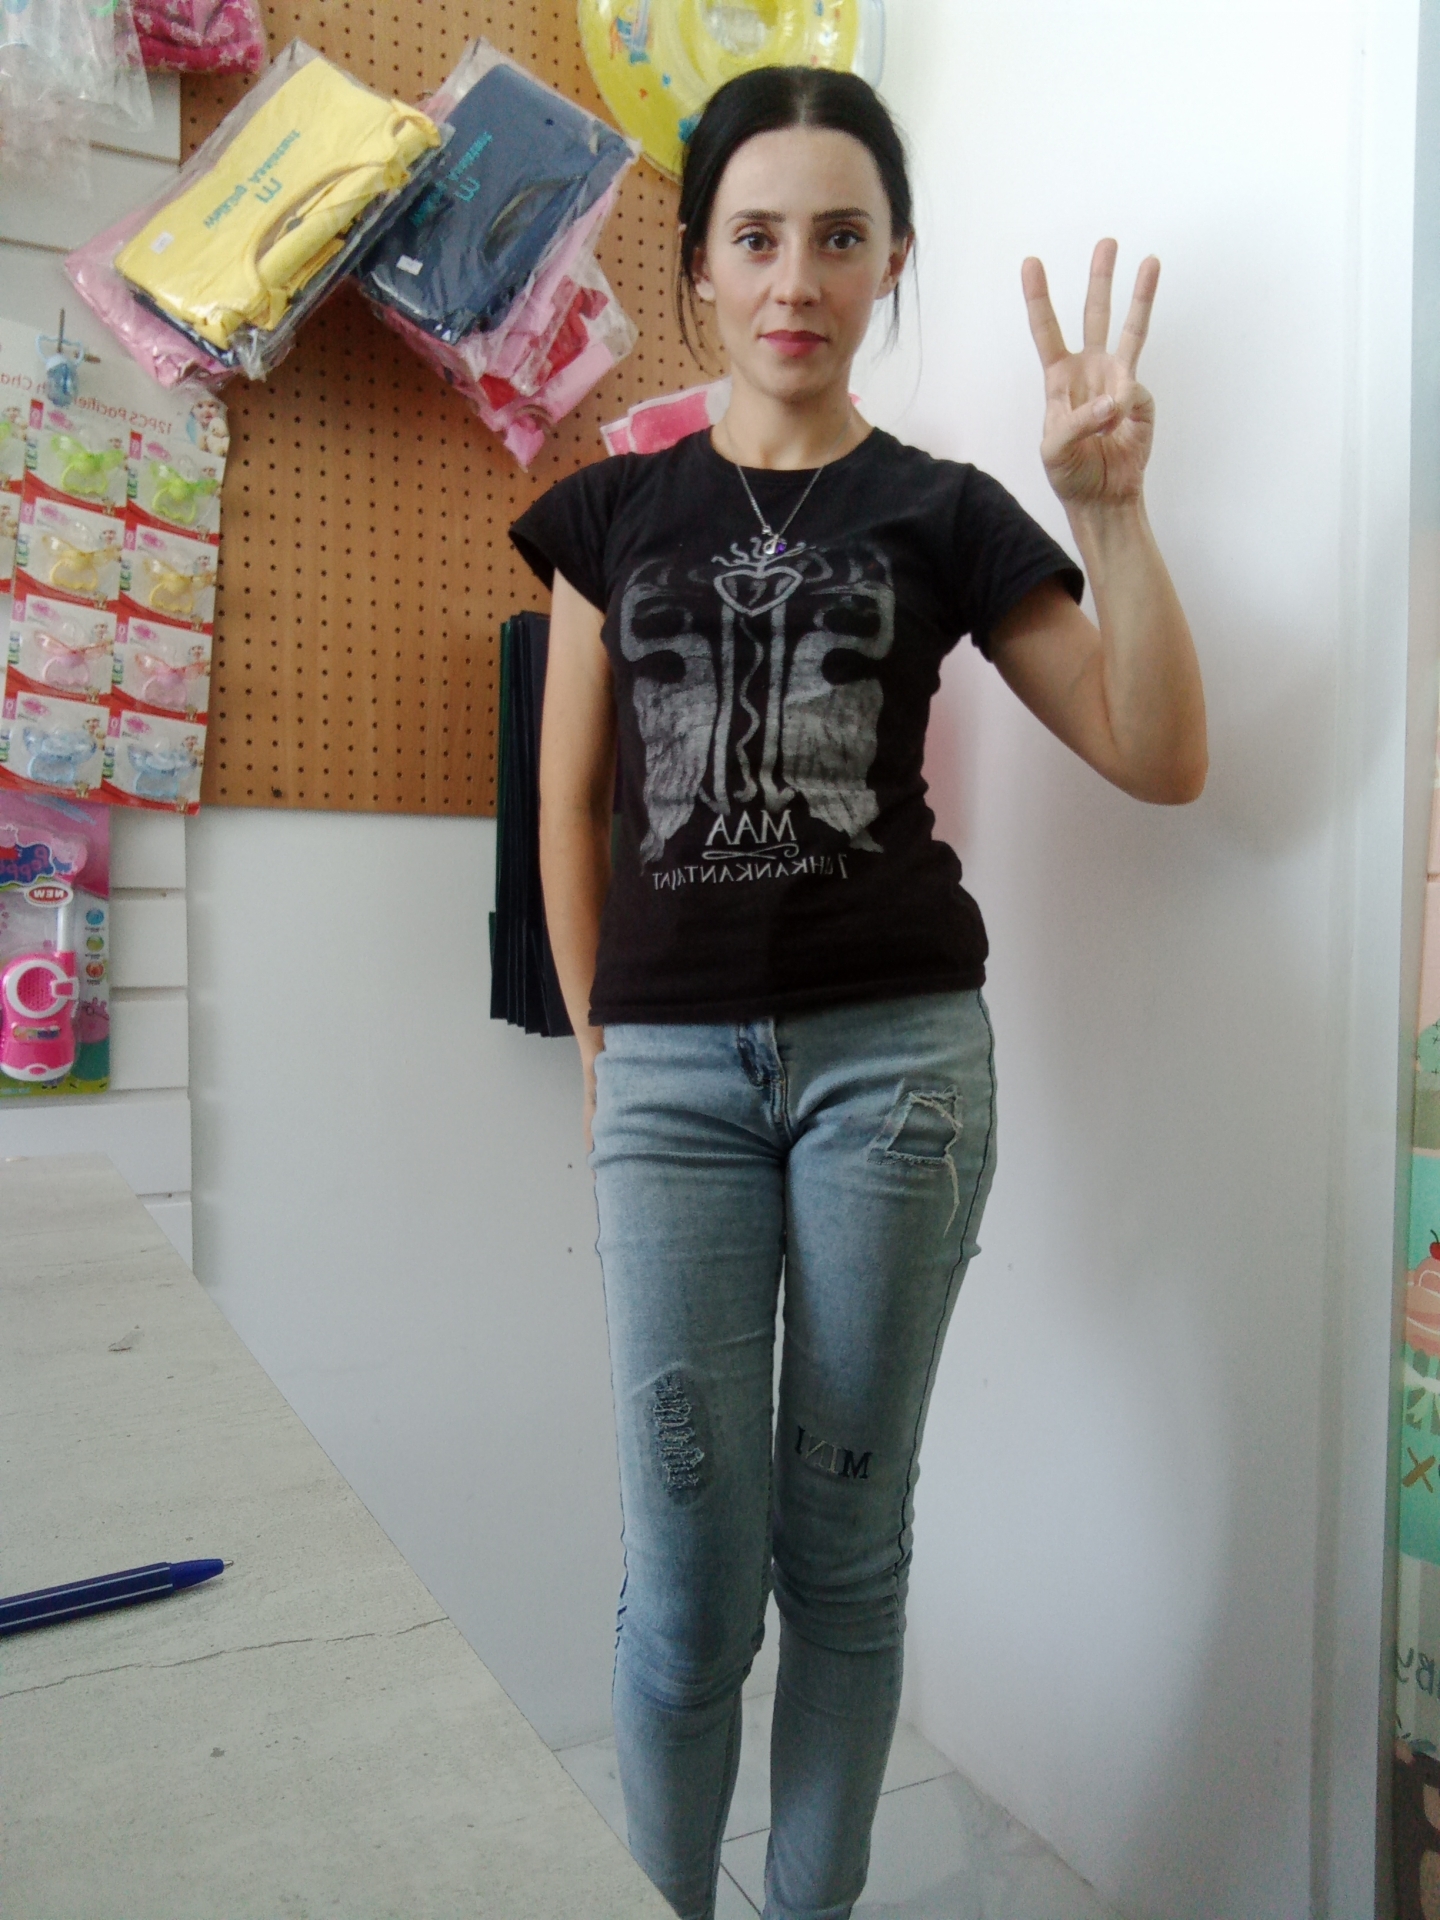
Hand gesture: three